COVID-19 pandemic

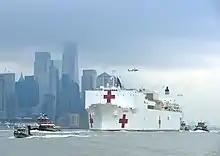
The hospital ship USNS "Comfort" arrives in Manhattan on 30 March 2020

Iran reported its first confirmed cases on 19 February 2020, in Qom. Early measures included the cancellation/closure of concerts and other cultural events, Friday prayers, and school and university campuses. Iran became a centre of the pandemic in February 2020. More than ten countries had traced their outbreaks to Iran by 28 February, indicating a more severe outbreak than the 388 reported cases. The Iranian Parliament closed, after 23 of its 290 members tested positive on 3March 2020. At least twelve sitting or former Iranian politicians and government officials had died by 17 March 2020. By August 2021, the pandemic's fifth wave peaked, with more than 400 deaths in 1 day.